Hawker Tempest

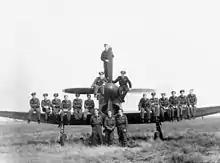
A Tempest Mk. V of 486 Squadron RNZAF at Volkel ALG, the Netherlands, 1945.

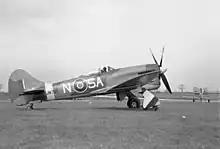
Early Tempest Mk. V of 486 Sqn. April 1944. "JN766" still has its black and white Typhoon-style underwing recognition bands.

By April 1944, the Tempest V had attained general acceptance and was in the hands of operational squadrons; 3 Squadron was the first to be fully equipped, closely followed by 486 (NZ) Squadron (the only Article XV squadron to be equipped with the Tempest during the Second World War), replacing their previous Typhoons. A third unit—56 Squadron—initially kept its Typhoons and was then temporarily equipped with Spitfire IXs until sufficient supplies of Tempests were available. By the end of April 1944, these units were based at RAF Newchurch in Kent a new "Advanced Landing Ground" (ALG), where they formed 150 Wing, commanded by Wing Commander Roland Beamont. The new Wing was part of the Second Tactical Air Force (2nd TAF).